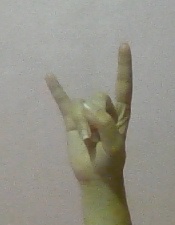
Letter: la